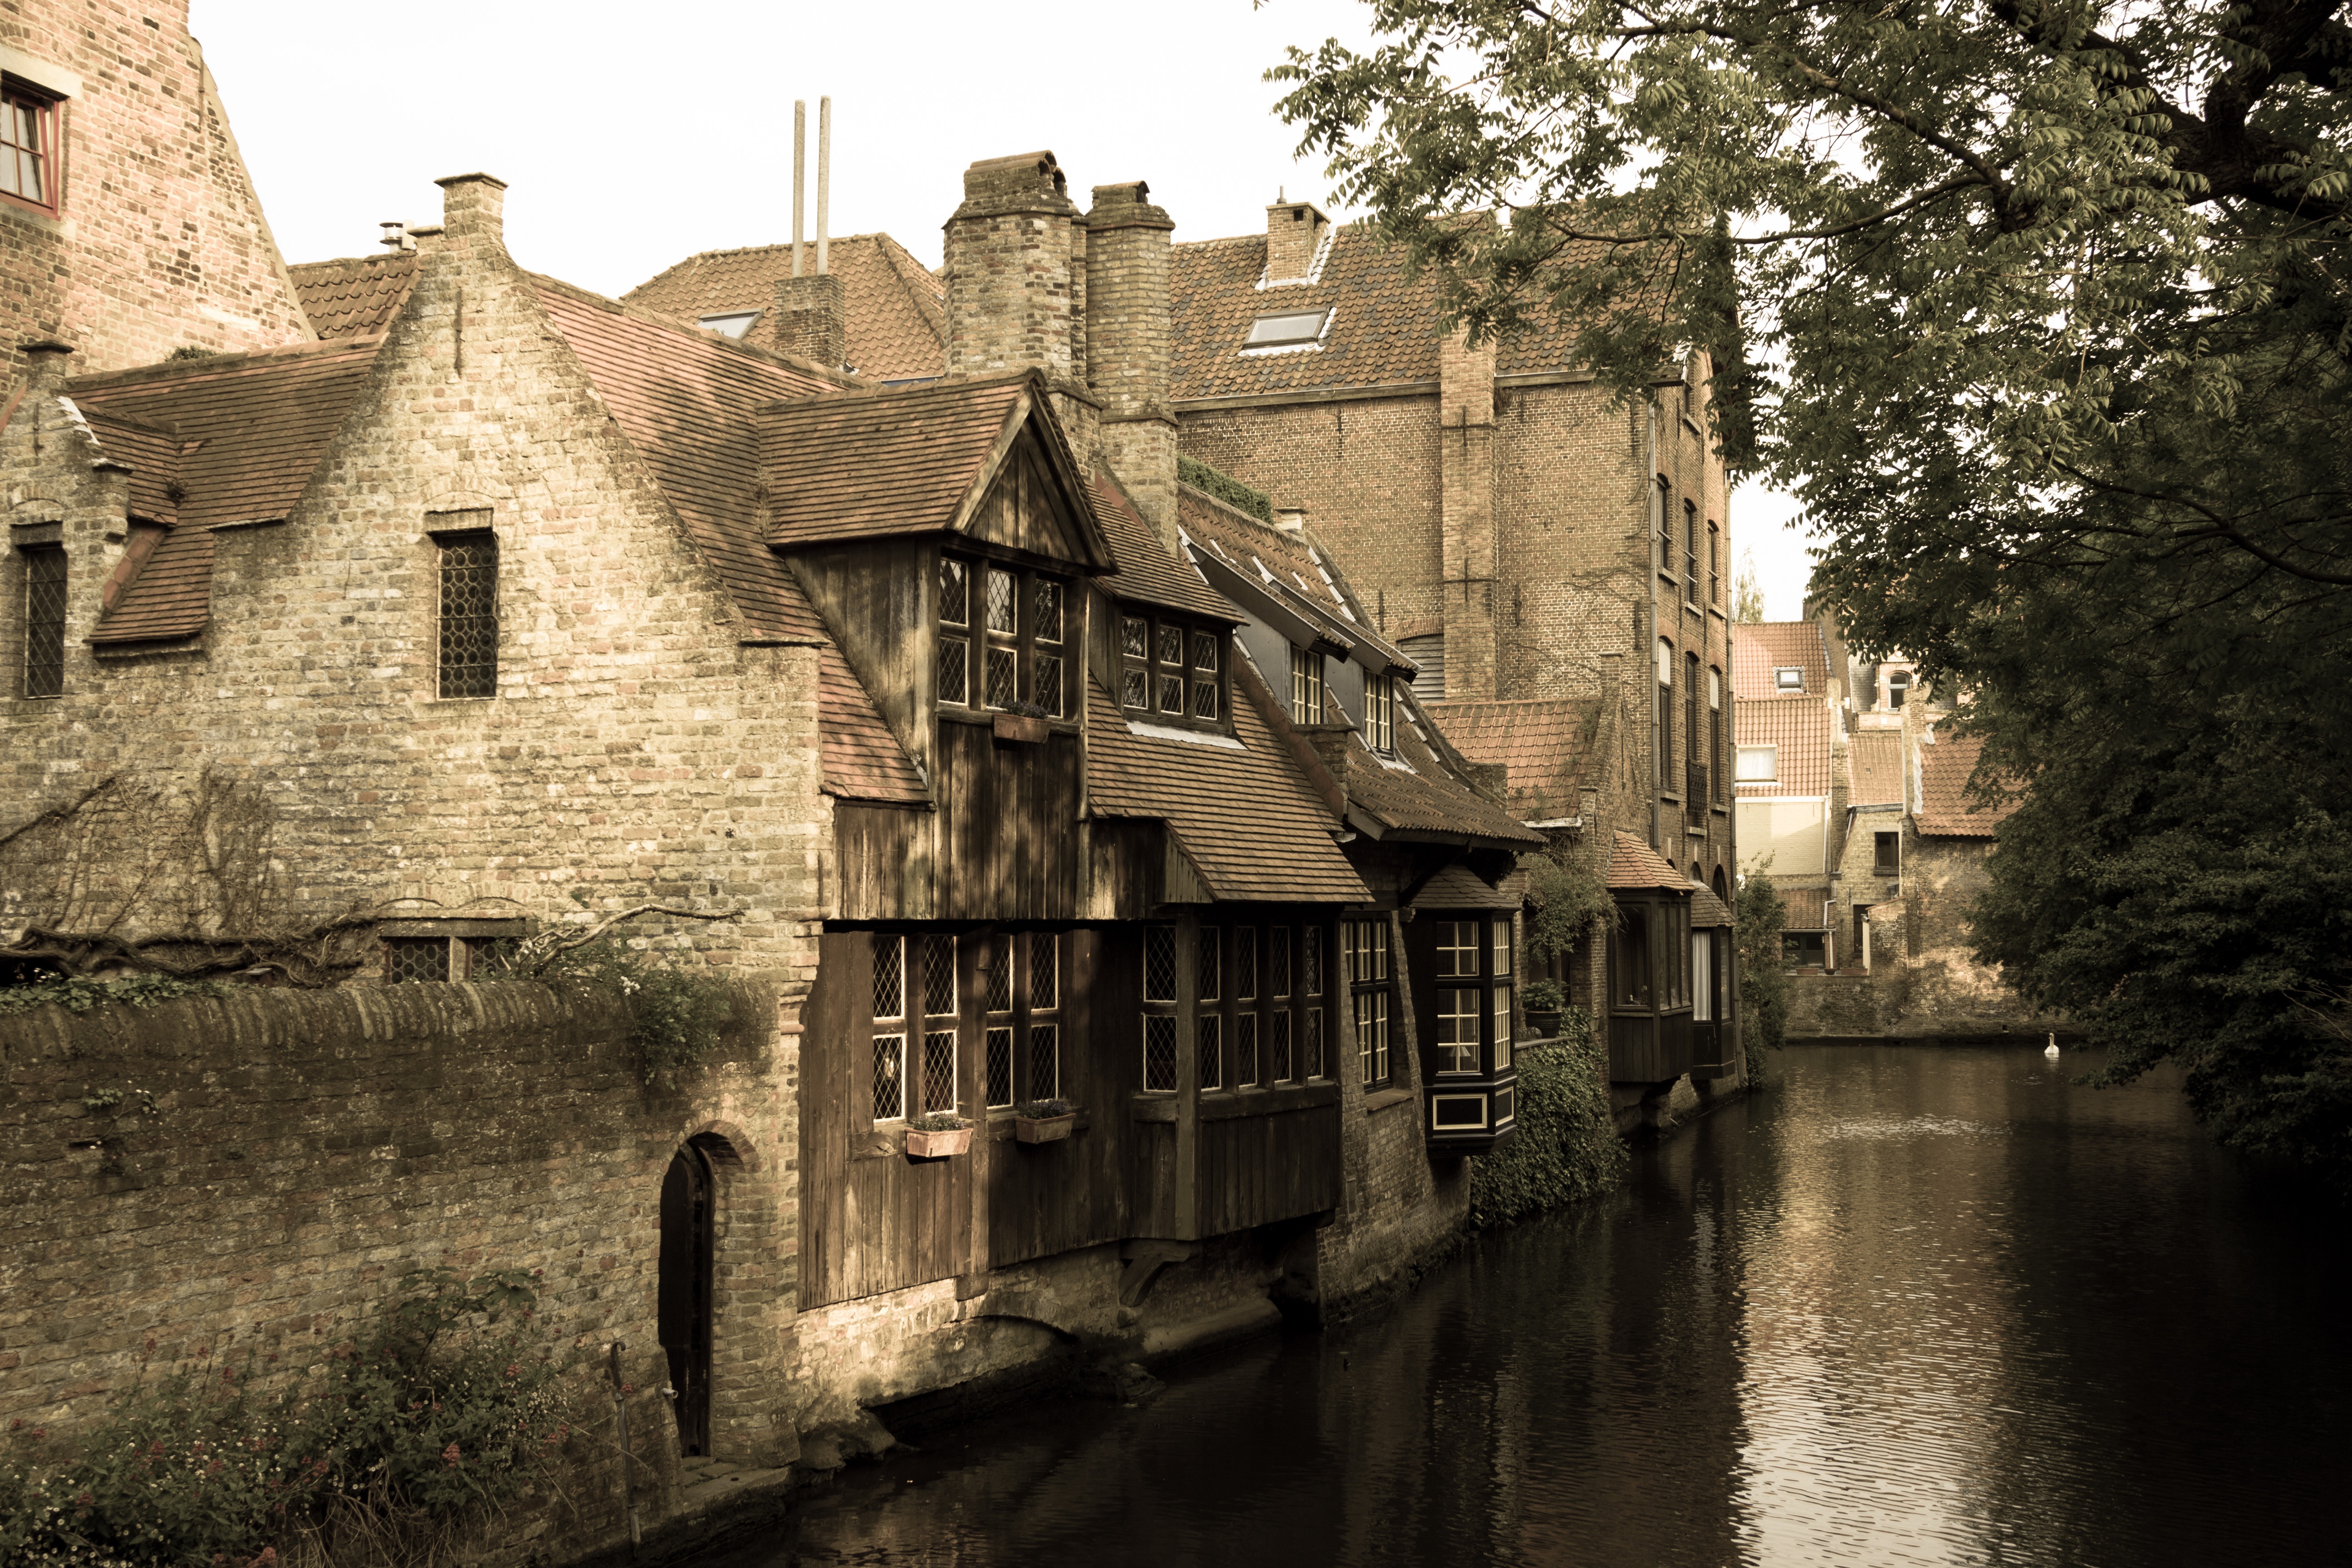
house, town, city, river, canal, village, romantic, waterway, belgium, world heritage, picturesque, historically, bruges, canals, rural area, ancient history